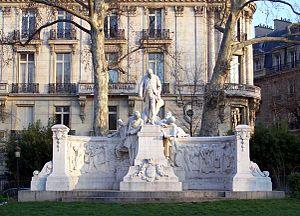
Monument à Alphand par Jules Dalou (1899). Avenue Foch, Paris, XVIe arrondissement.